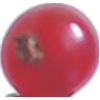
Label: redcurrant